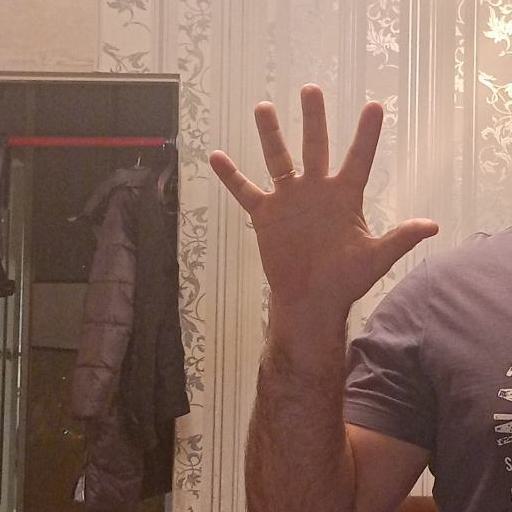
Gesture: palm